Karadantu

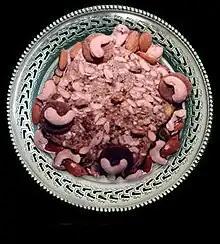

Karadantu is a sweet delicacy unique to the state of Karnataka, India. "Karadantu" means "fried-edible gum" in the local language, Kannada. It is made of edible gum mixed with dry fruits and has a chewy texture. The other ingredients used in its preparation are fried bengal gram flour, jaggery and seeds of marking-nut ("Semecarpus anacardium") tree. Gokak is very famous for karadant. Amingad town in Bagalkot district, Karnataka, is also famous for the "karadantu" produced in its sweet shops. The tastes of the 2 varieties of kardant are almost similar but never same courtesy the ingredients used. It has also been prominently made in the Kolhapur region of Maharashtra, especially in parts near Narsobawadi and Kurundwad.